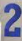
Number: 2